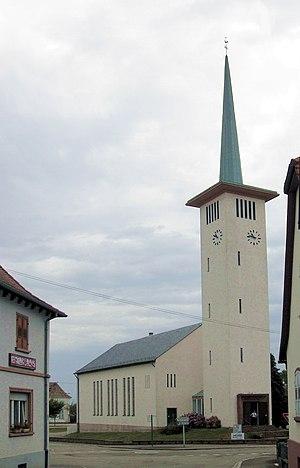
Le Temple Protestant à Rittershoffen